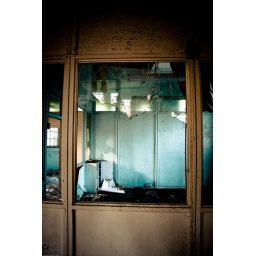
This plate of glass was just waiting for someone to move under it so it could fall.